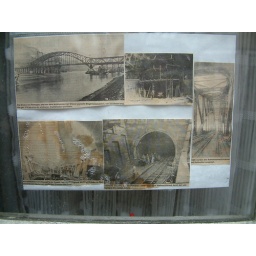
The newspaper clippings were shown on a window in Linz Am Rhein